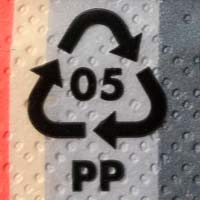
Plastic recycling code class: 5_polypropylene_PP